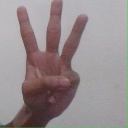
अक्षर: व